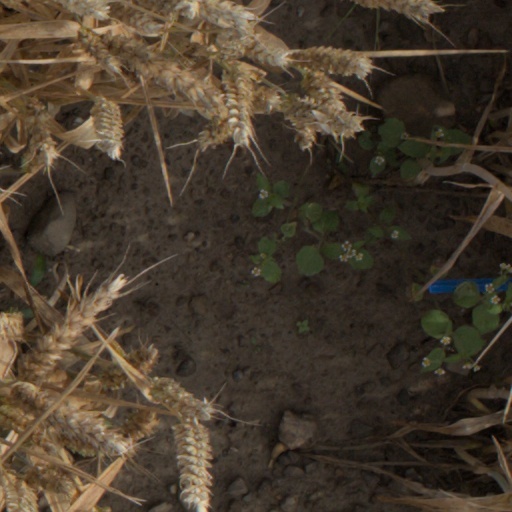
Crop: wheat